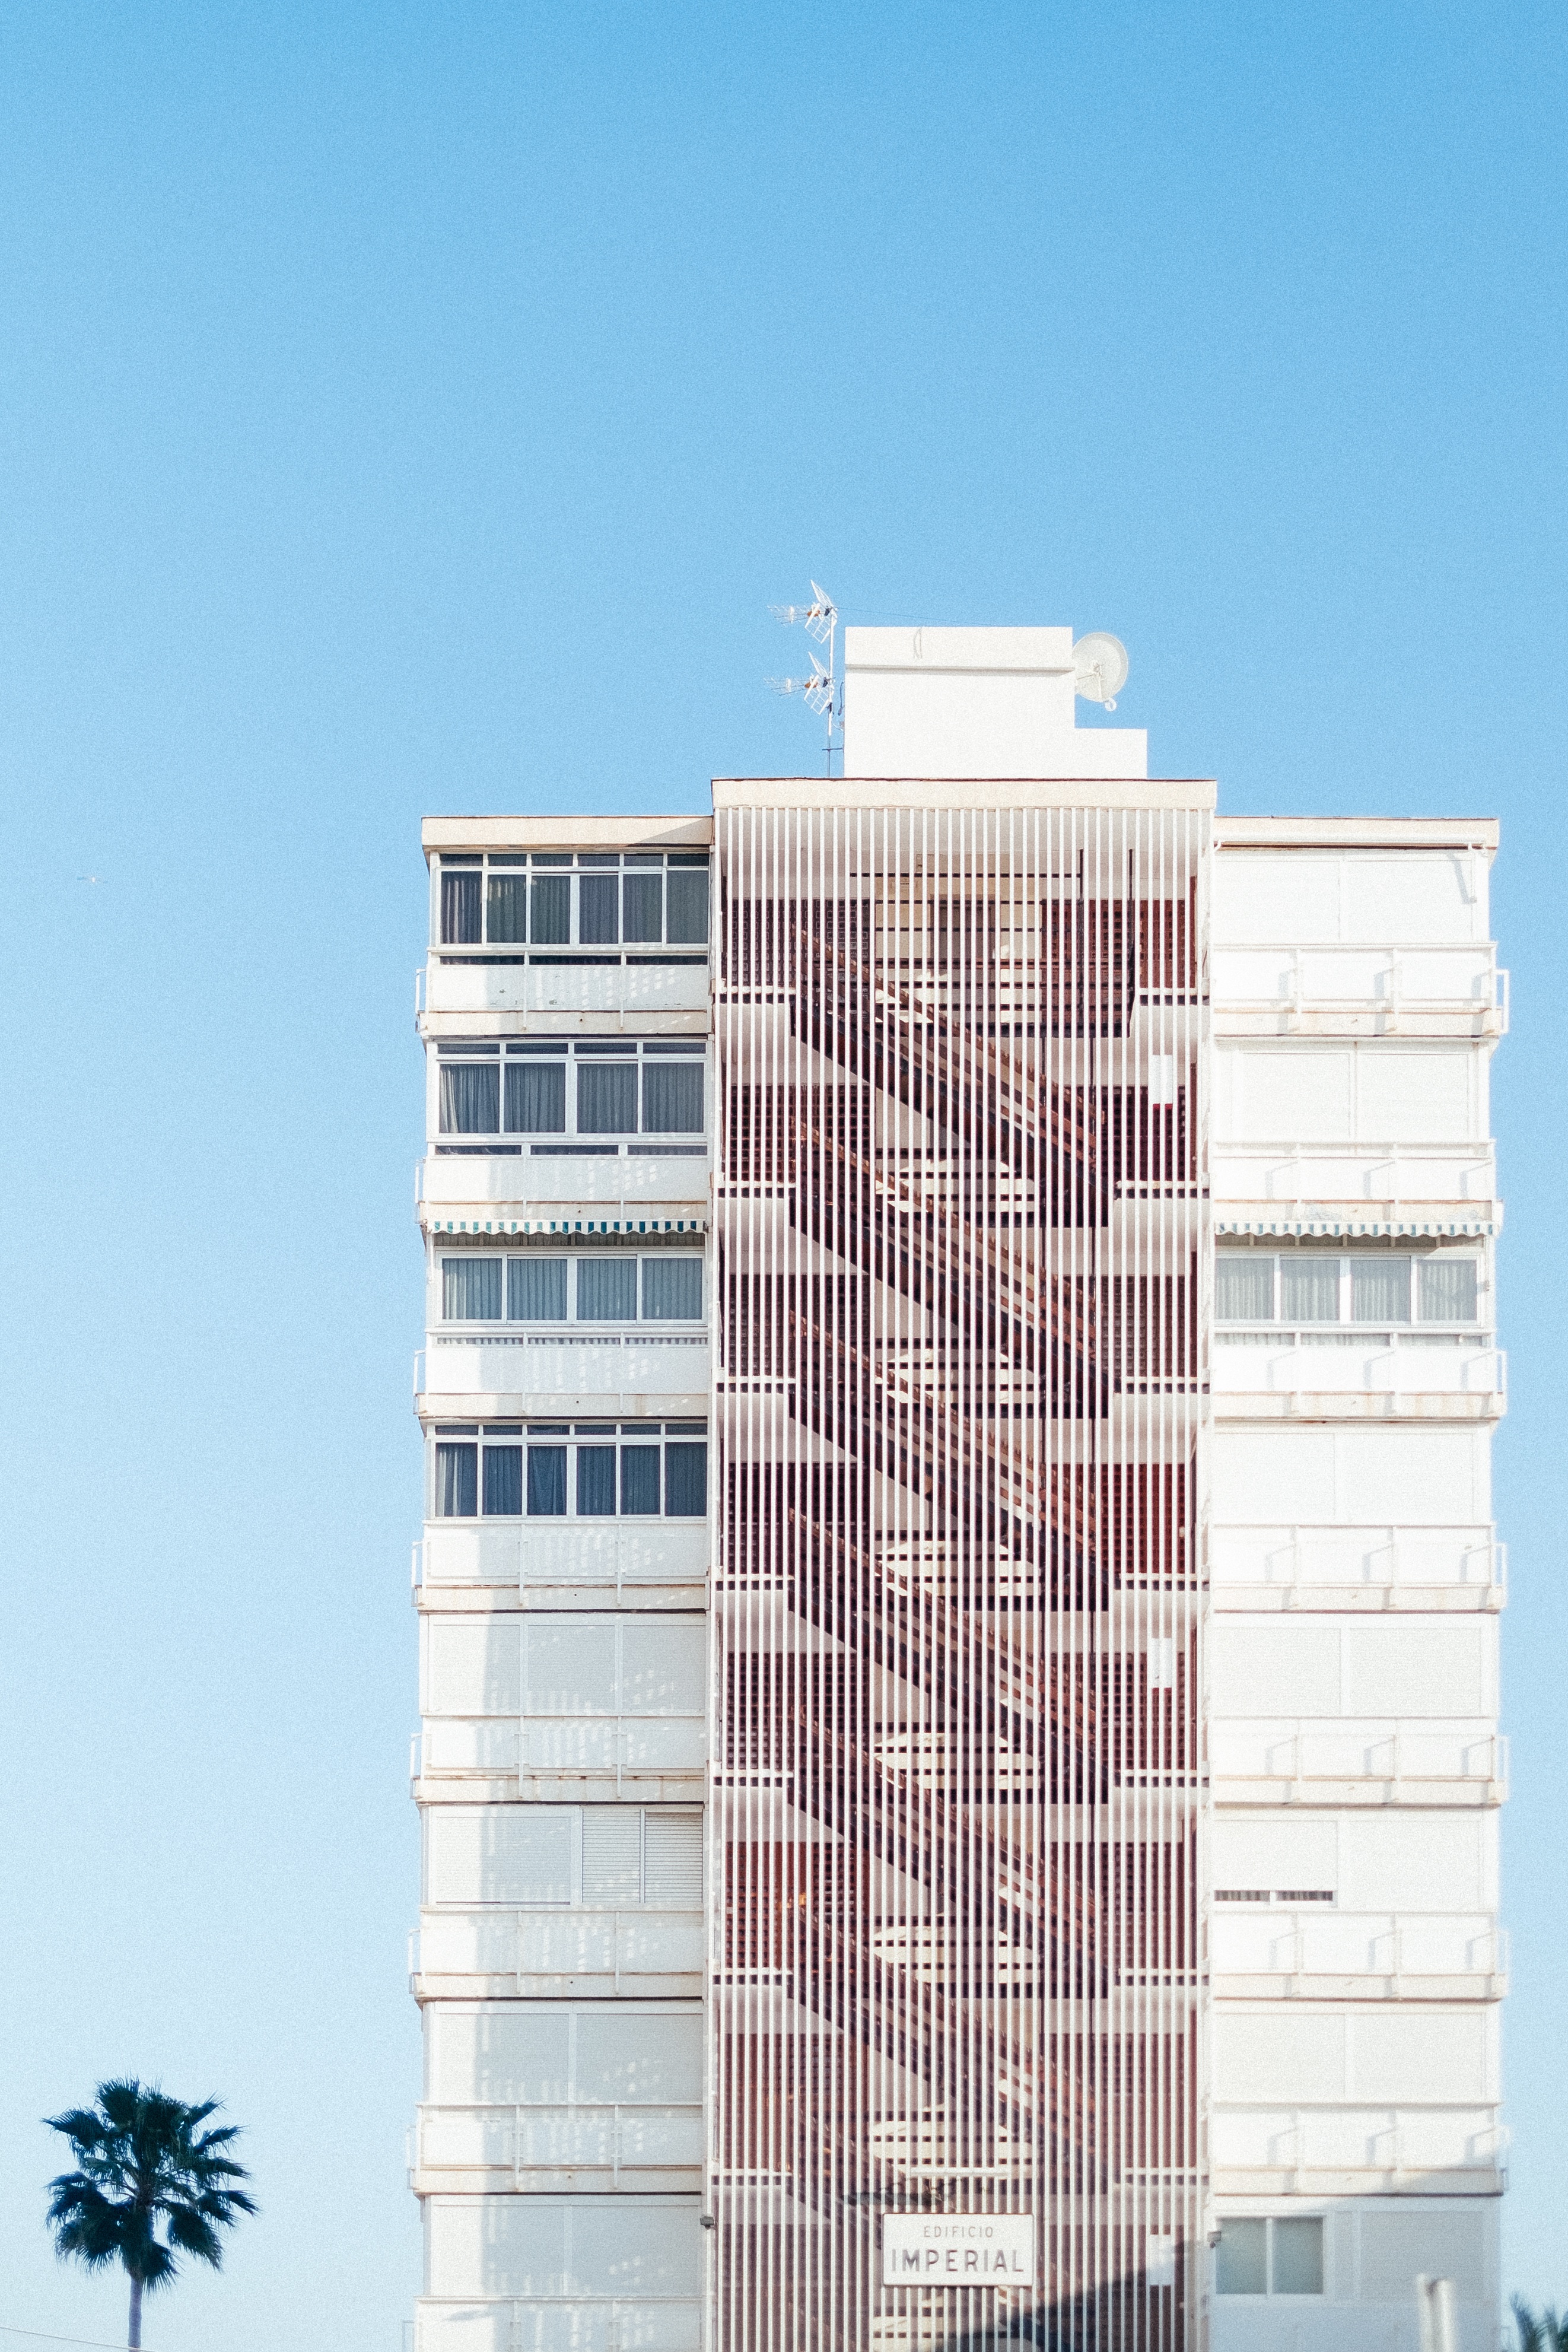
architecture, building, skyscraper, downtown, tower, facade, property, apartment, tower block, commercial building, headquarters, condominium, residential area, brutalist architecture